Operation Valkyrie

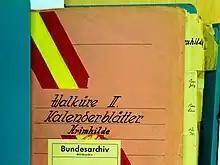
Operation Valkyrie 2 cover in the "Bundesarchiv"

Operation Valkyrie was a German World War II emergency continuity-of-government operations plan issued to the Territorial Reserve Army of Germany to implement in the event of a general breakdown in national civil order due to Allied bombing of German cities, or an uprising of the millions of foreign forced labourers working in German factories.